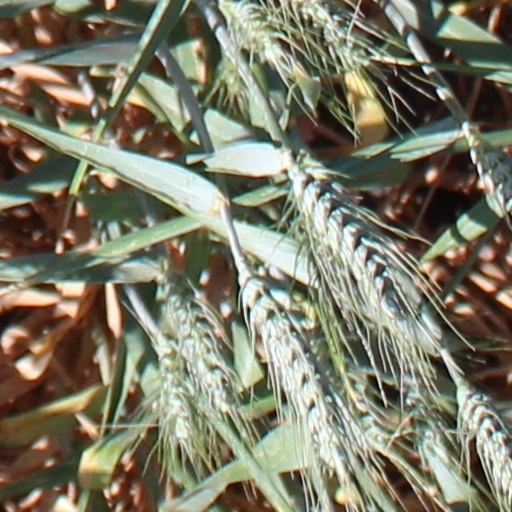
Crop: wheat